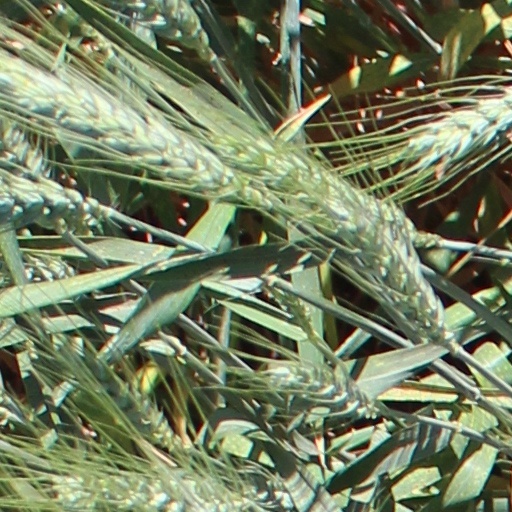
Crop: wheat